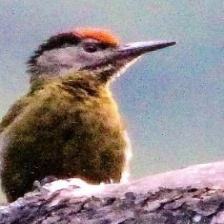
Species: DARJEELING WOODPECKER
Scientific name: DENDROCOPOS DARJELLENSIS